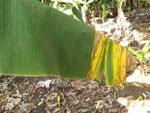
Label: segatoka